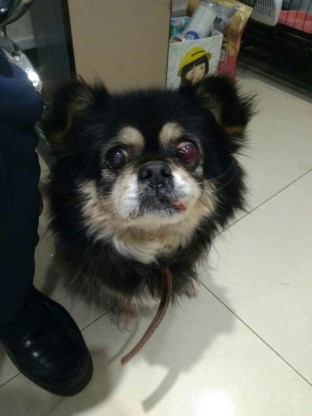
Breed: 1936-n000005-Pomeranian